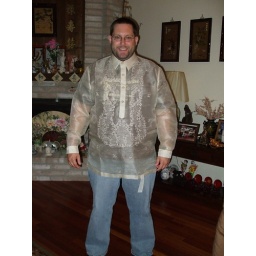
This is the garment I will be wed in. But, I'll be wearing white underneath and black dress slacks.